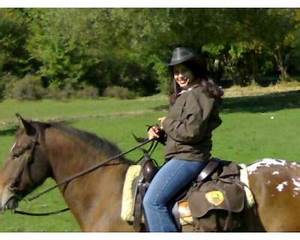
Label: horse